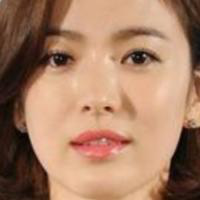
Age group: age 21-30